Eye in the Sky (TV series)

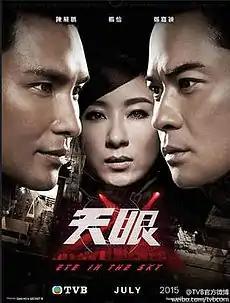
TVB 2015 calendar, month of July image. From left to right: Ruco Chan, Tavia Yeung, Kevin Cheng.

The following is a table that includes a list of the total ratings points based on television viewership. "Viewers in millions" refers to the number of people, derived from TVB Jade ratings (including TVB HD Jade), in Hong Kong who watched the episode live. The peak number of viewers are in brackets.